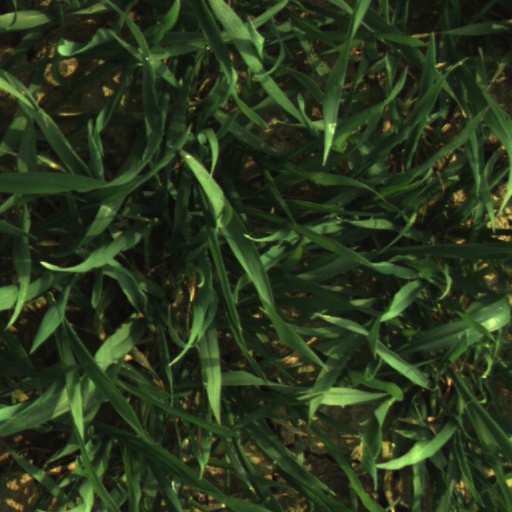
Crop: wheat